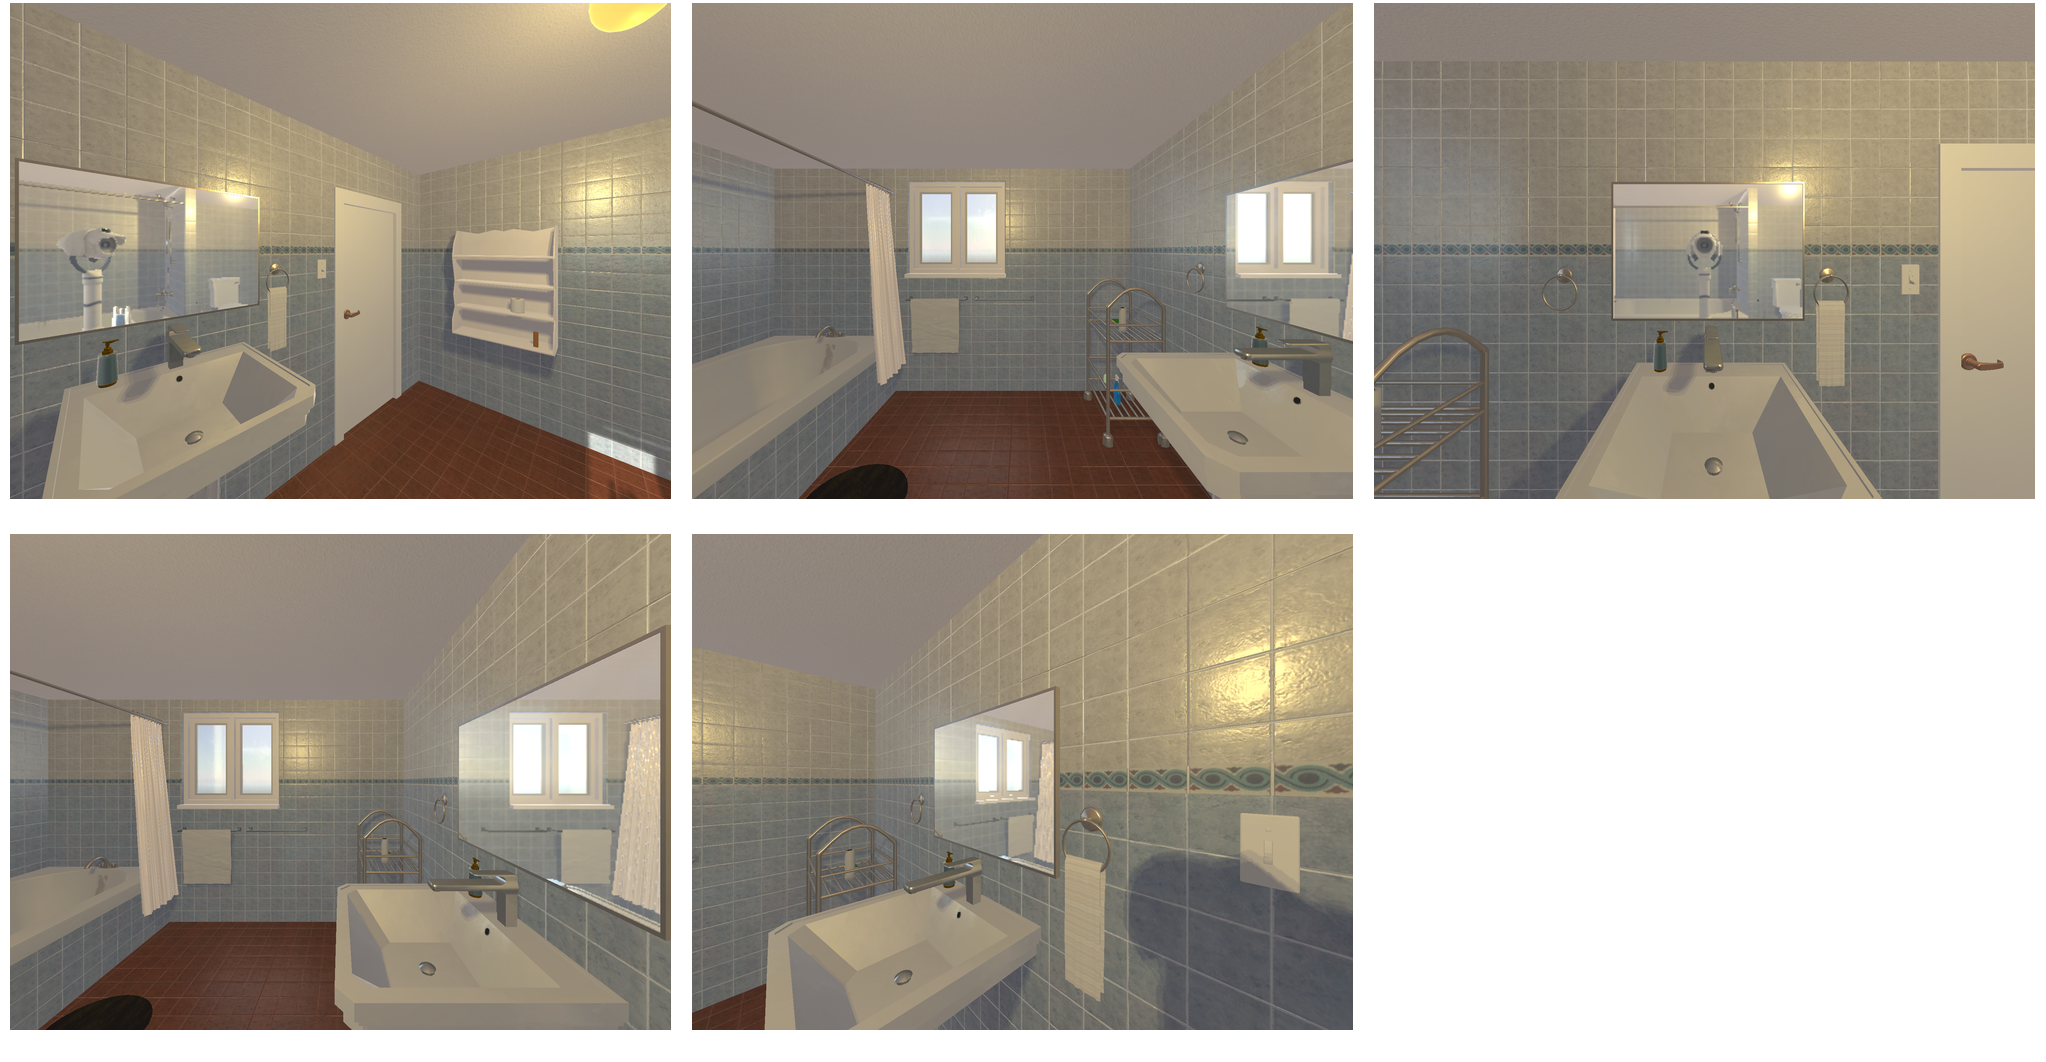Task instruction: Control water flow of the bathroom sink.
Answer: {"task_instruction": "Control water flow of the bathroom sink.", "nodes": ["faucet / handle", "button / knob", "bathroom sink"], "edges": [{"functional_relationship": "control", "object1": "faucet / handle", "object2": "bathroom sink", "spatial_relations": ["higher_than", "close"], "is_touching": true}, {"functional_relationship": "control", "object1": "button / knob", "object2": "bathroom sink", "spatial_relations": ["close", "lower_than"], "is_touching": true}], "action_type": "press", "function_type": "water_flow_control"}